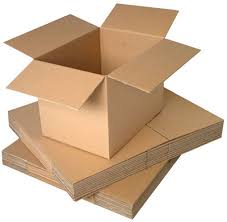
Label: cardboard